A Wanted Man

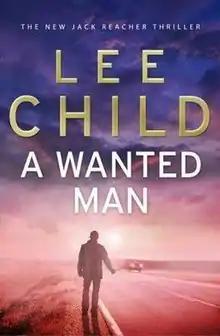

A Wanted Man is the seventeenth book in the Jack Reacher series written by Lee Child. It was published on 30 August 2012 in the United Kingdom, Australia and New Zealand and on 11 September 2012 in the USA and Canada. "A Wanted Man" won the "Crime Book of the Year" award by the National Book Awards.